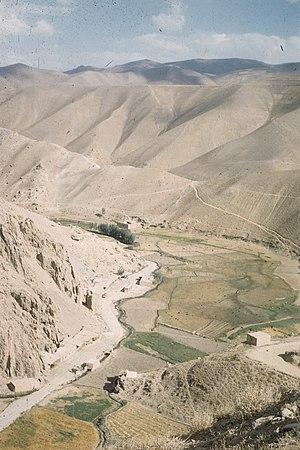
La passe de Chibar est l'une des deux passes reliant Kaboul à Bamiyan sur l'Hindou Kouch, avec la passe d'Hajigak.